Macarthur Astronomical Society

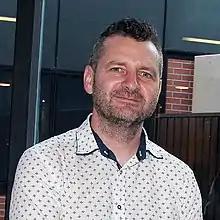
Geraint F. Lewis, University of Sydney, Patron of Macarthur Astronomical Society since 2020

Patrons are appointed by the Management Committee. Between 2009 and 2011 the Society had dual Patrons.